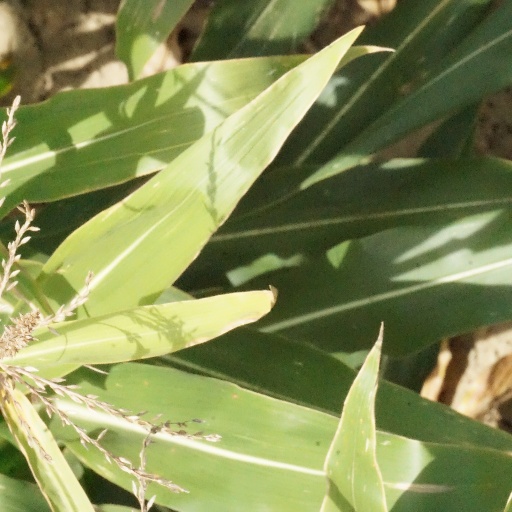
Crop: maize; corn